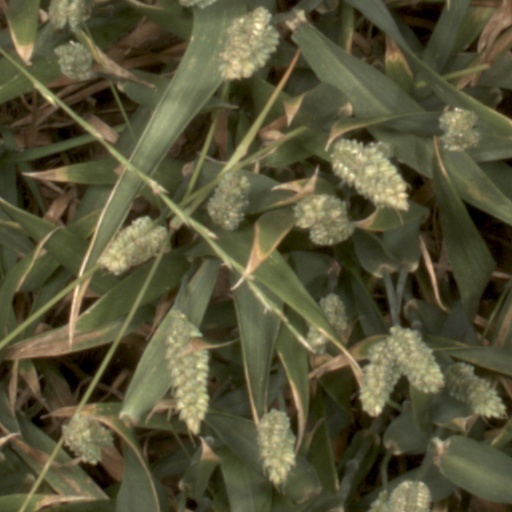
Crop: wheat